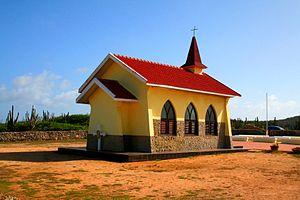
Noord est une ville et un district d'Aruba, situé au nord de la capitale Oranjestad.